2015 World Club Series

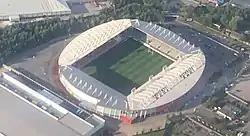
The Totally Wicked Stadium hosted the match

Saints finished Super League XIX's regular season in 1st place and on 11 October 2014 defeated defending premiers the Wigan Warriors 14 - 6 in the 2014 Super League Grand Final, qualifying the Saints for their sixth World Club Challenge overall.